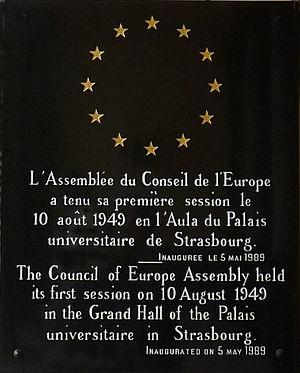
Plaque apposée dans l'entrée du Palais Universitaire de Strasbourg, commémorant la première session de l'Assemblée du Conseil de l'Europe le 10 aôut 1949 dans l'aula du Palais Universitaire.
Le palais universitaire de Strasbourg, familièrement appelé « palais u », est un bâtiment de style néo-Renaissance, construit entre 1879 et 1884 sous la direction de l'architecte Otto Warth et inauguré par l'empereur Guillaume Iᵉʳ de Prusse en 1884.